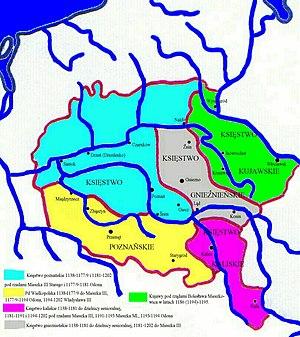
Le Duché de Grande-Pologne est un ancien duché médiéval, situé dans la région historique de Grande-Pologne, sur le territoire historique des Polanes. Le duché est créé d'une fragmentation du Royaume de Pologne de la dynastie Piast, à la mort de Boleslas III Bouche-Torse en 1138. Poznań en est la capitale. Vers la fin du XIIᵉ siècle, il se divisa en principautés autonomes autour des chefs-lieux de Poznań, Gniezno et Kalisz; ils ont donc été réassemblés en 1297. En 1320, le duc Ladislas Iᵉʳ de Grande-Pologne se fait couronner roi de Pologne et incorpore le duché au Royaume de Pologne.